Dietary biology of the brown bear

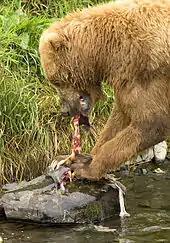
Brown bear feeding on salmon

The brown bear ("Ursus arctos)" is one of the most omnivorous animals in the world and has been recorded to consume the greatest variety of foods of any bear. Throughout life, this species is regularly curious about the potential of eating virtually any organism or object that they encounter. Certainly no other animal in their given ecosystems, short perhaps of other bear species and humans, can claim to feed on as broad a range of dietary opportunities. Food that is both abundant and easily obtained is preferred. Their jaw structure has evolved to fit their dietary habits. Their diet varies enormously throughout their differing areas based on opportunity. In spring, winter-provided carrion, grasses, shoots, sedges and forbs are the dietary mainstays for brown bears from almost every part of their distribution. Fruits, including berries, become increasingly important during summer and early autumn. Roots and bulbs become critical in autumn for some inland bear populations if fruit crops are poor. The dietary variability is illustrated in the western United States, as meat made up 51% of the average year-around diet for grizzly bears from Yellowstone National Park, while it made up only 11% of the year-around diet for grizzlies from Glacier National Park a few hundred miles to the north.